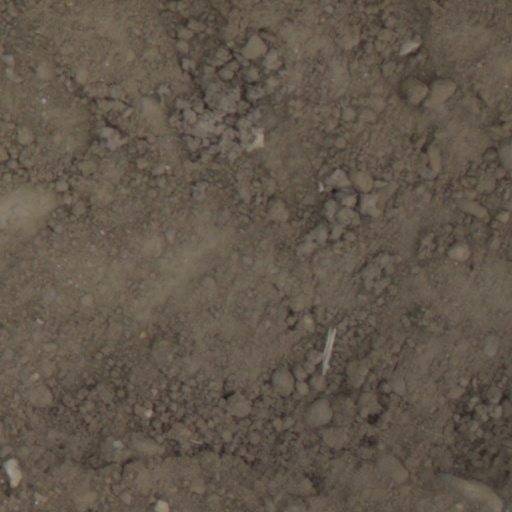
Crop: wheat